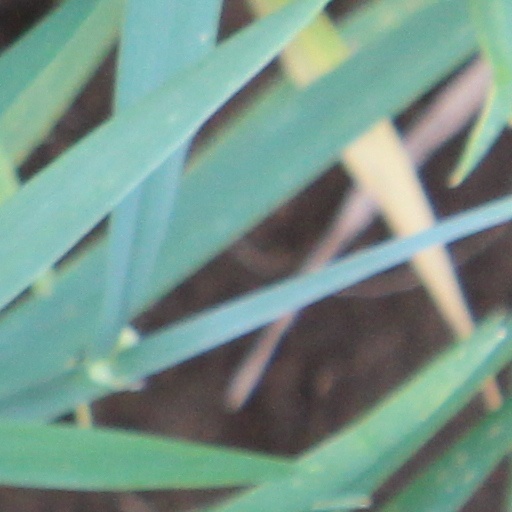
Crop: wheat